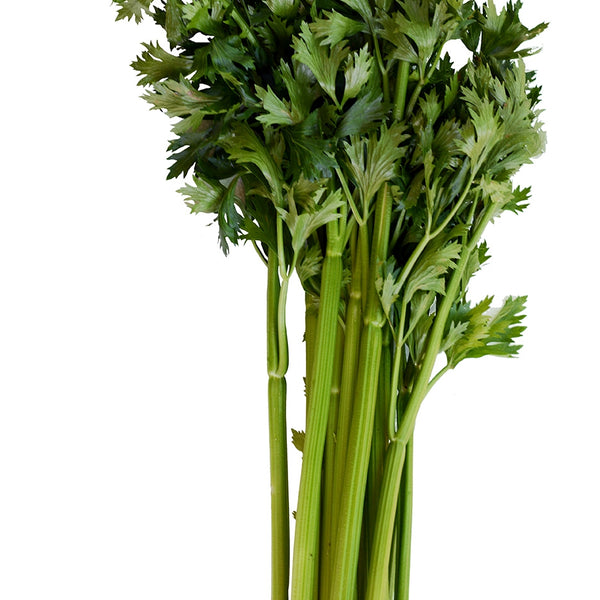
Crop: unknown
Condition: celery